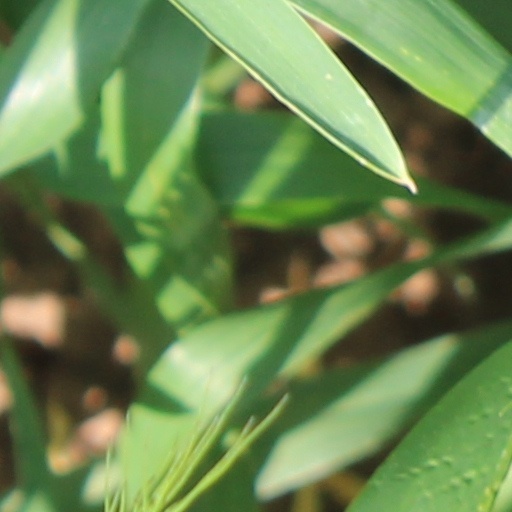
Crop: wheat